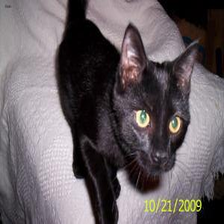
Species: cat
Breed: Bombay